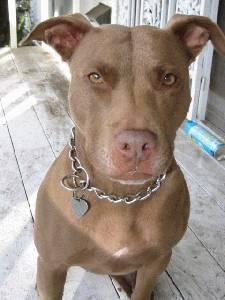
american pit bull terrier